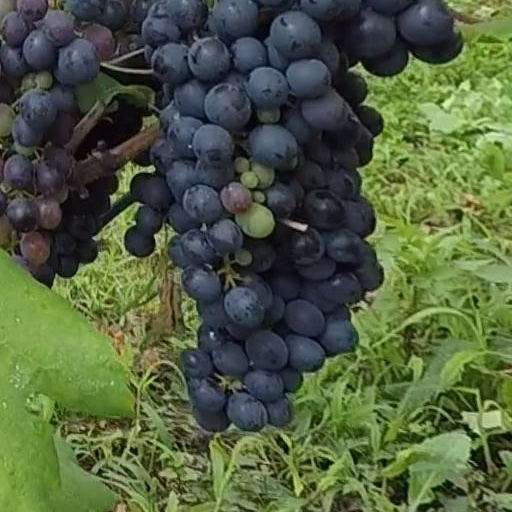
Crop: grape